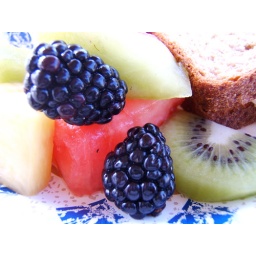
Pastries and fruit salad appeared in the kitchen today, we scavenged it for our lunches.